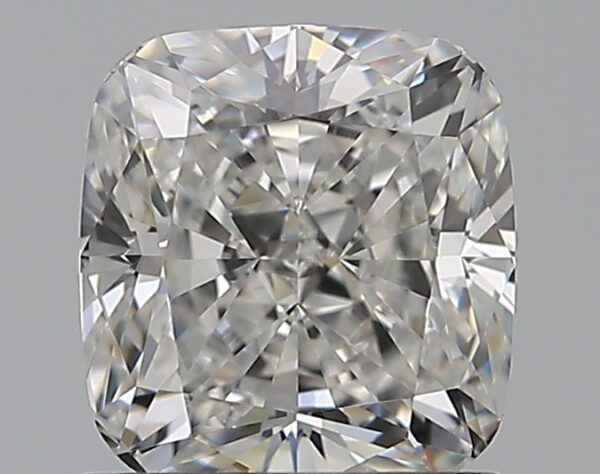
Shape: emerald
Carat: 1.05
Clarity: VS2
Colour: G
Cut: EX
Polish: EX
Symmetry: EX
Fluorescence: VS
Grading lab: GIA
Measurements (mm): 6.52 x 4.82 x 3.32